Jimmy Swinnerton

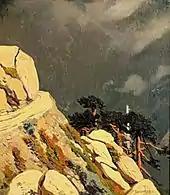
Mountain Road c.1915

Art appraiser and curator Alissa J. Anderson described Swinnerton's work as a painter after he moved to the Southwest: